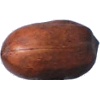
Label: Nut Pecan 1